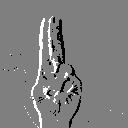
ASL letter: u